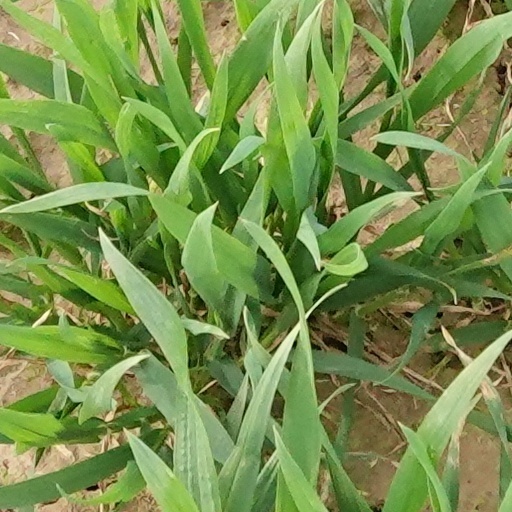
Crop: wheat